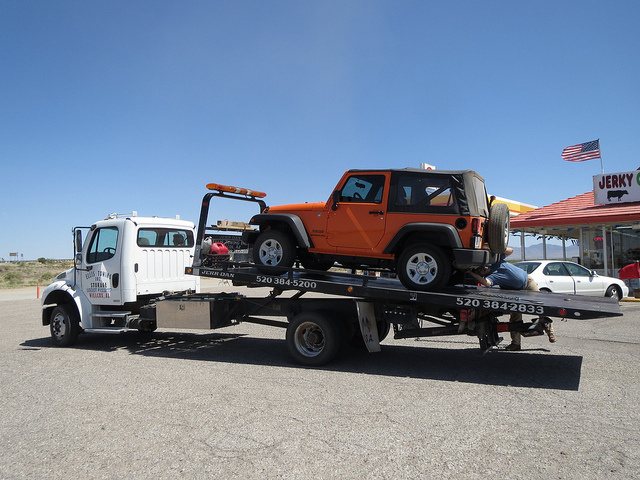
A truck setting on top of a truck bed about to be towed

A jeep being lifted onto a flatbed tow truck.

A white flatbed tow truck is towing a red jeep.

A jeep on a tow truck on a flatbed tow truck.

A flat bed tow truck carrying a Jeep car.